Tropical cyclone

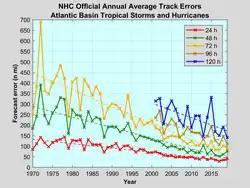
A graph shows five colored curves (actually, jagged point-to-point data sets) measuring average forecast errors in nautical miles (0 to 700, the y-axis on the left) for each year (from 1970 to 2022, the x-axis at the bottom). The red curve indicates forecast errors 24 hours in advance, and is the lowest of the five curves; its points and the resultant trend line are below that of the other curves. The 24-hour forecast trends from approximately 140 nm in 1970 to about 45 nm in 2022. The green line shows forecast errors 48 hours in advance, with a trend line from about 290 nm in 1970 to 45 nm in 2022. The yellow curve indicates errors from 72-hour forecasts, and jags dramatically up and down in the first 10 years shown. Its trend line runs from approx. 445 nm (1970) to about 50 nm (2022). The two remaining lines stretch only from 2001. The brown curve shows a 96-hour forecast (trending from about 240 nm in 2001 to 100 nm in 2022), and the blue line for forecasts 120 hours in advance trends from about 310 nm (2001) to 150 nm (2022). With remarkable consistency, the farther in advance the forecast is, the greater the error visible here, and the trend line for each set of plotted points is clearly downward, generally with increasing steepness for the wider-ranging forecasts.

At the center of a mature tropical cyclone, air sinks rather than rises. For a sufficiently strong storm, air may sink over a layer deep enough to suppress cloud formation, thereby creating a clear "eye". Weather in the eye is normally calm and free of convective clouds, although the sea may be extremely violent. The eye is normally circular and is typically in diameter, though eyes as small as and as large as have been observed.